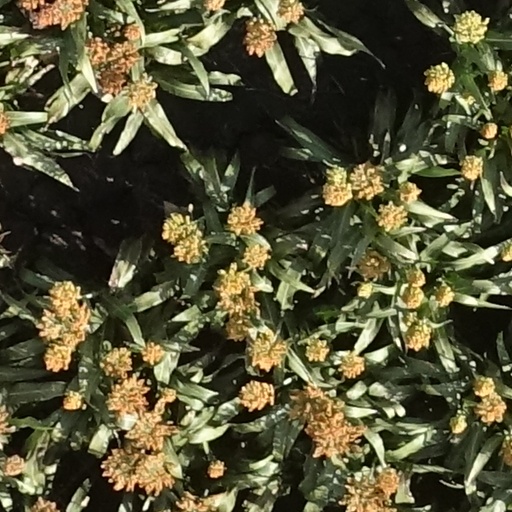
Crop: sorghum